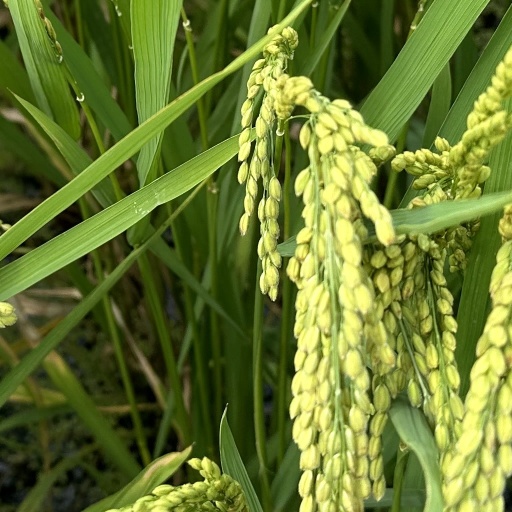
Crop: rice